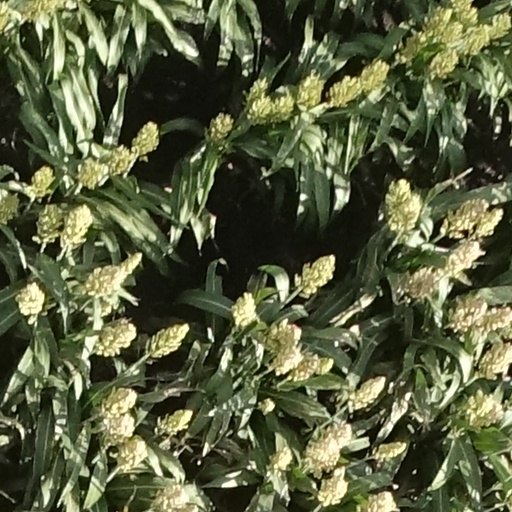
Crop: sorghum